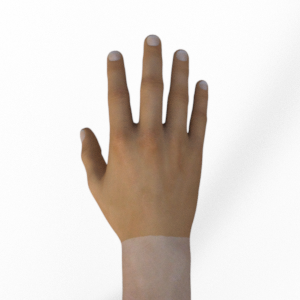
Label: paper